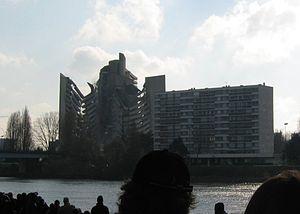
Nantes est une commune de l'ouest de la France, située au sud du Massif armoricain, qui s'étend sur les rives de la Loire, à 50 km de l'océan Atlantique.
Nantes a été présentée en 2004 comme « la ville la plus agréable d'Europe » par le magazine Time, pour ses espaces verts et sa qualité de vie. Selon le magazine, elle a su attirer de nouveaux habitants par son dynamisme, sa culture et sa créativité. Nantes obtient pour l'année 2013 le titre de « capitale verte européenne ».